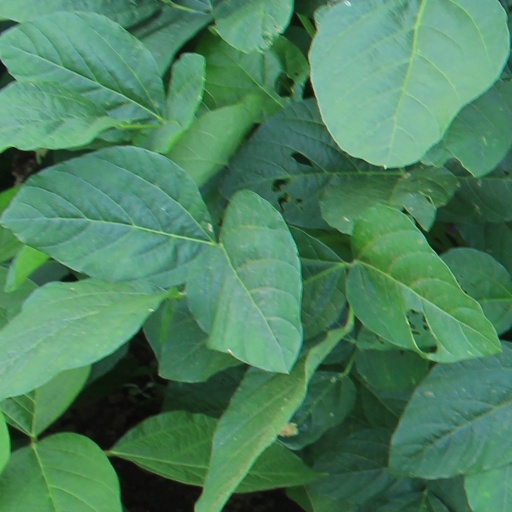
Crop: soybean